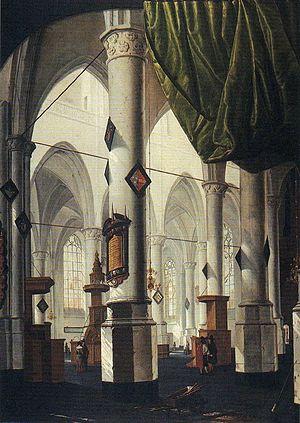
Intérieur d'Eglise de Daniel van Blieck, 17e siècle, musée des beaux-arts de Reims, France.